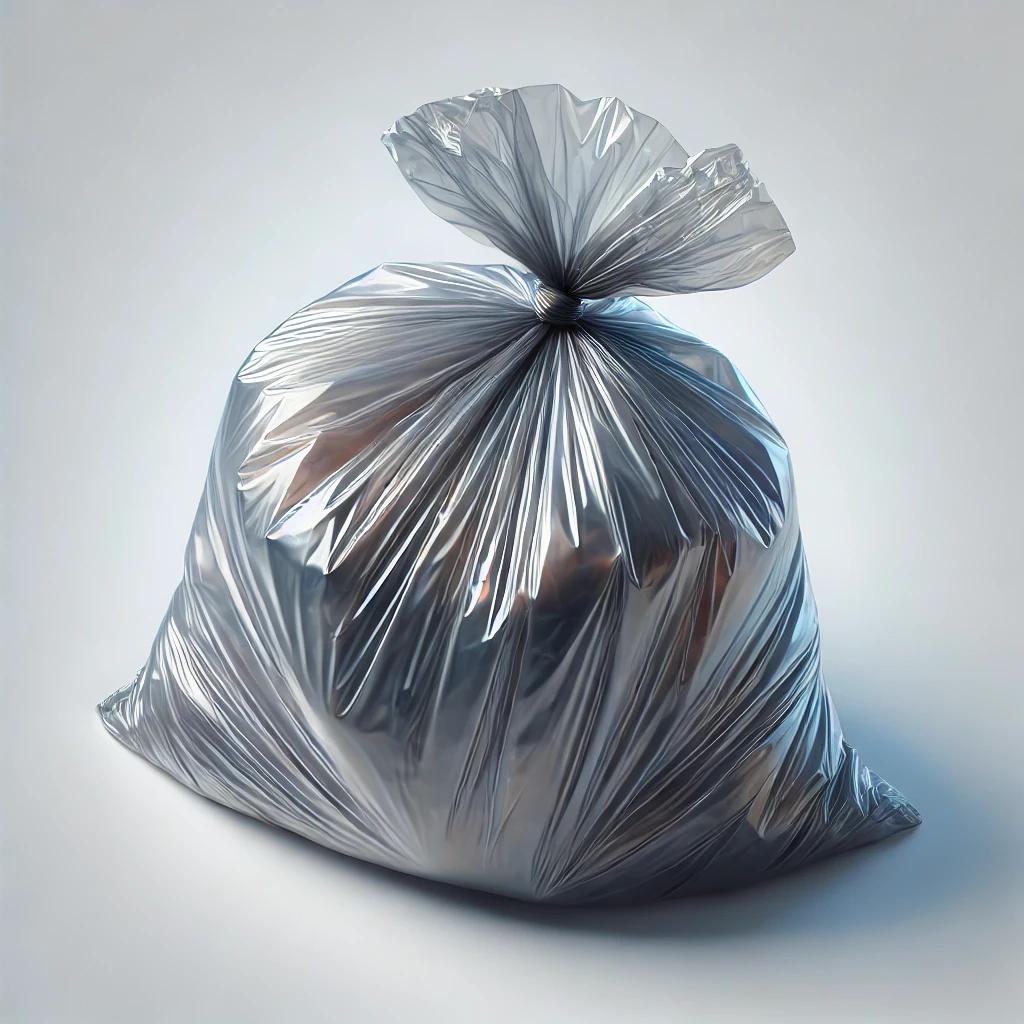
Etiqueta: plástico